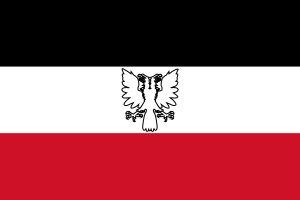
Le Royaume de Vikesland est une micronation fondée au Manitoba, Canada, en 2005 par Christopher Barry Joseph Beyette, un cameraman journaliste de CHUM Limited.